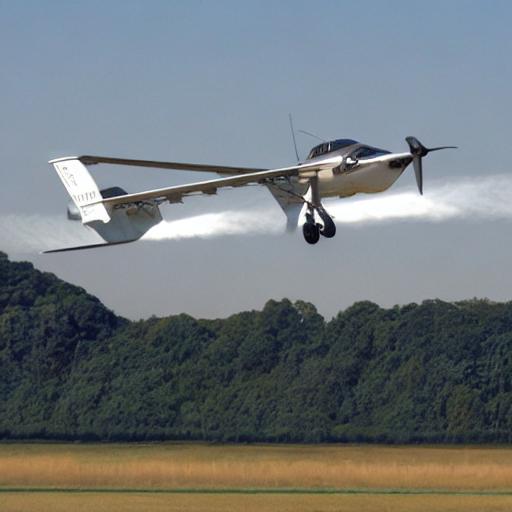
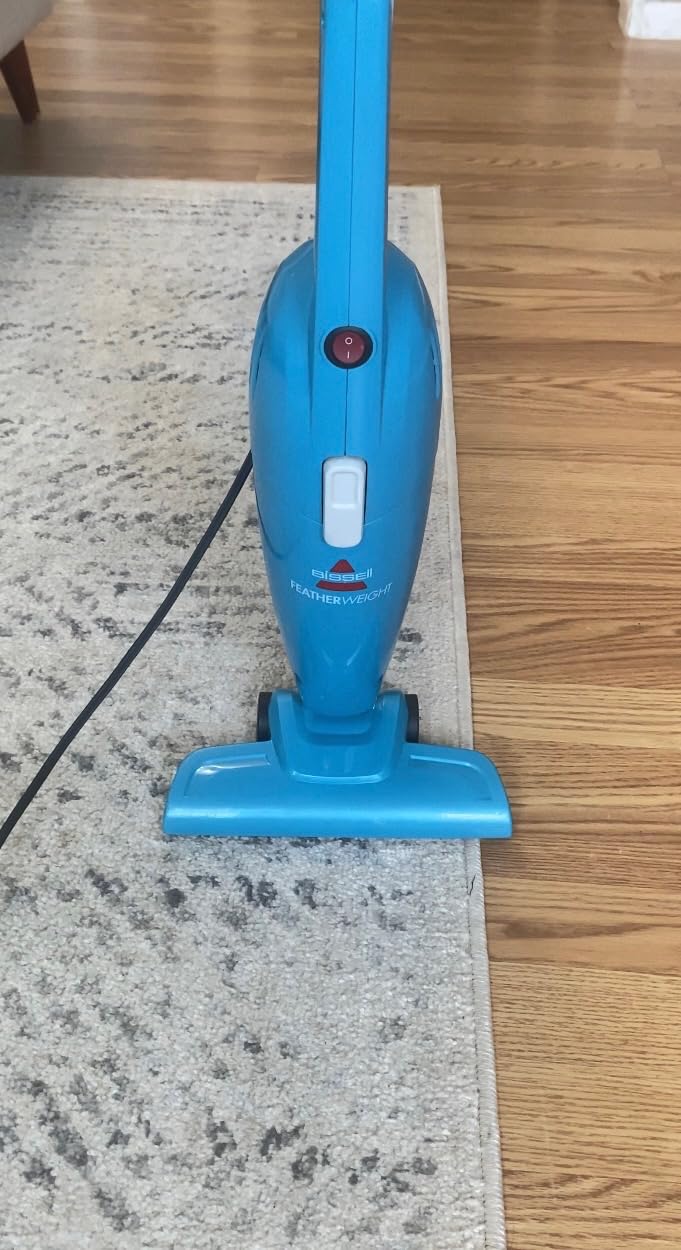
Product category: items_vacuum
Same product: no